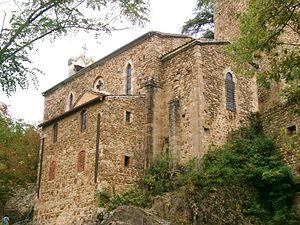
Thorrenc, église
L'église Saint-Clair est érigée dans la commune de Thorrenc, département de l'Ardèche en région Auvergne-Rhône-Alpes. L'édifice est situé au chef-lieu de la commune, en limite de l’enceinte du château dit de Thorrenc.
Thorrenc est une commune française, située dans le département de l'Ardèche en région Auvergne-Rhône-Alpes.